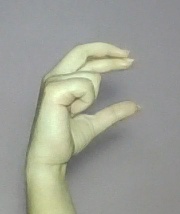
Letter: thal